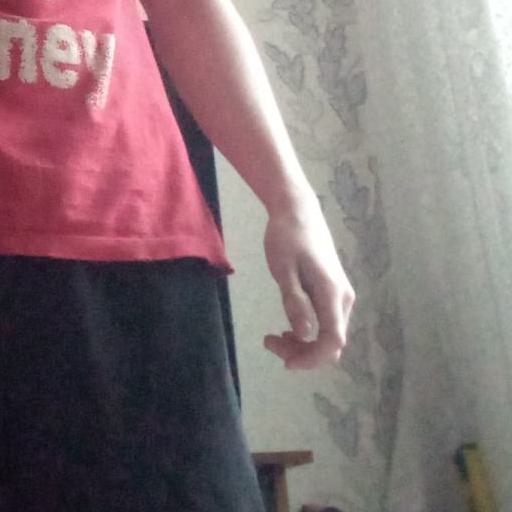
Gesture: no_gesture